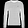
Label: Pullover